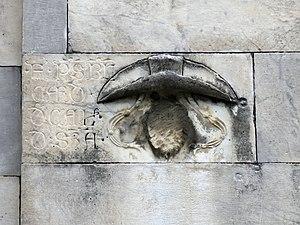
Relief sur un mur de l'église Sant Andrea à Sarzana (Ligurie, Italie) dédié au cardinal fr:Filippo Calandrini né dans cette ville. L'inscription F.PSBI.CRD.CAL.D.SZA signifie Fillipo presbitero cardinale Calandrini di Sarzana.